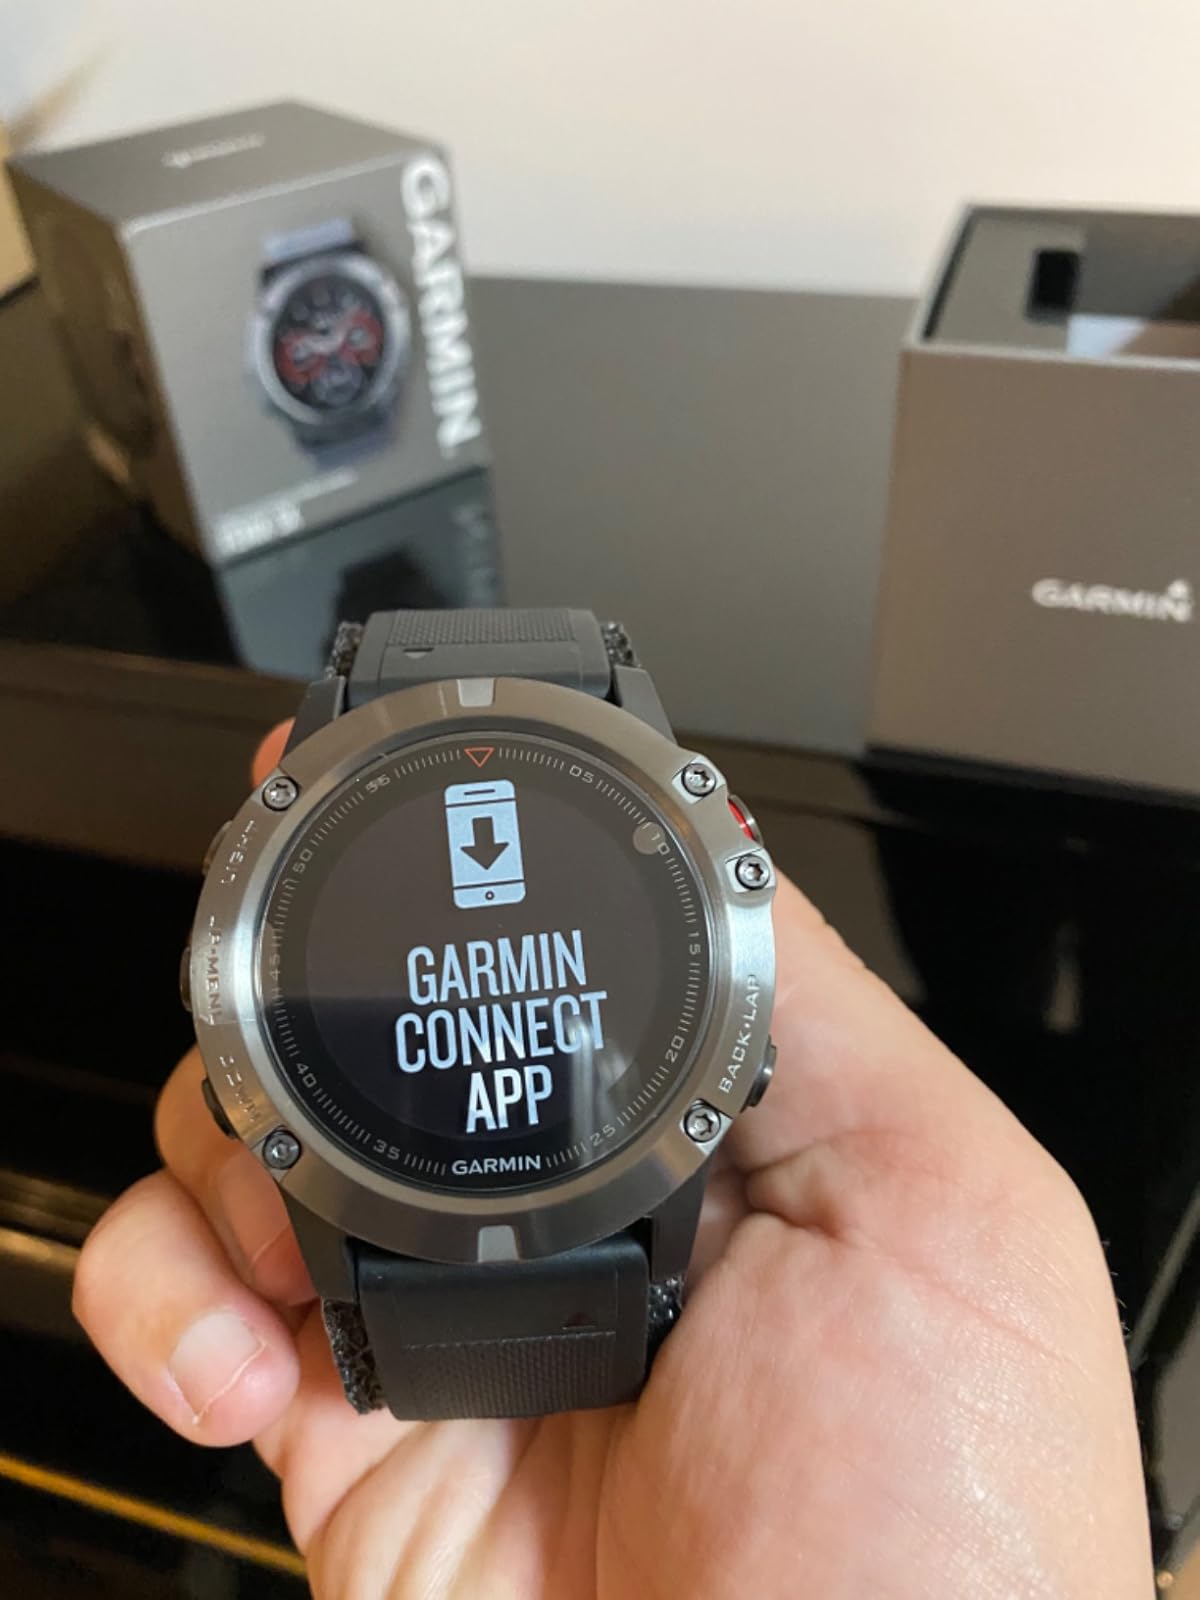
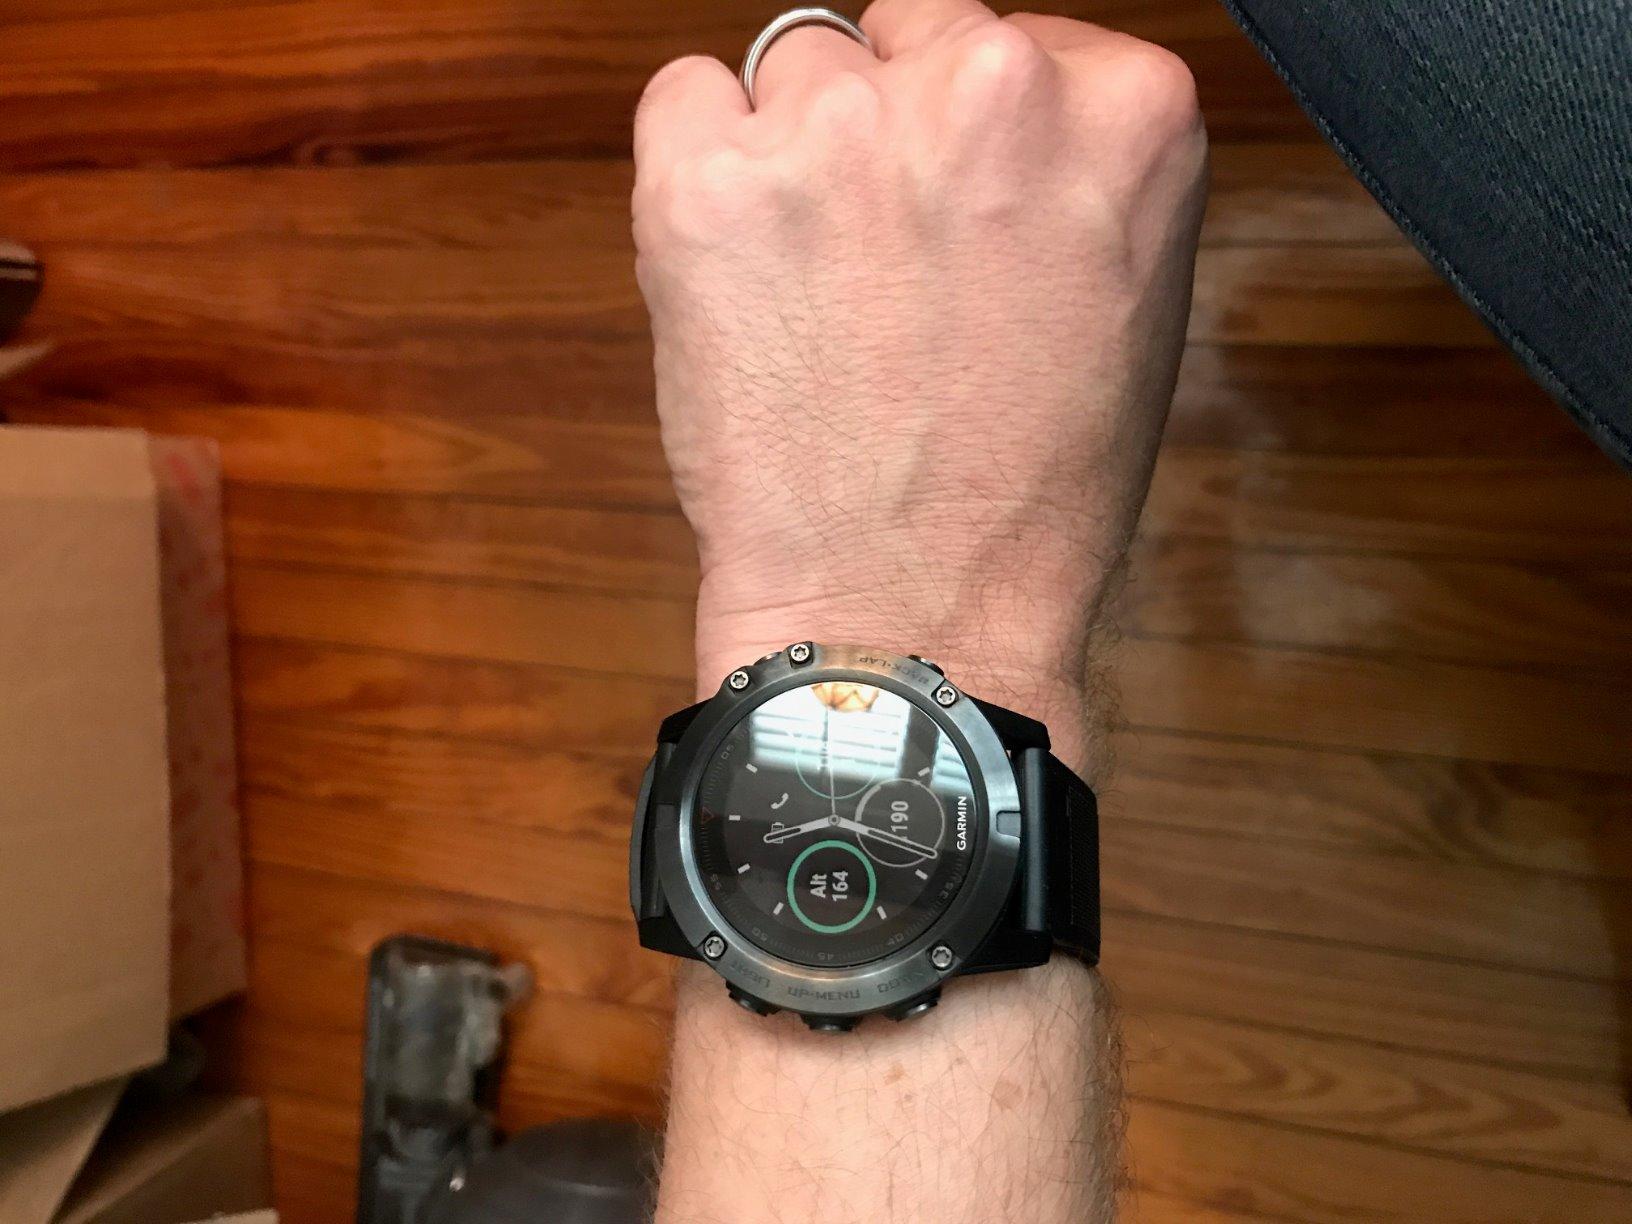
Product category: smartwatch
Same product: yes